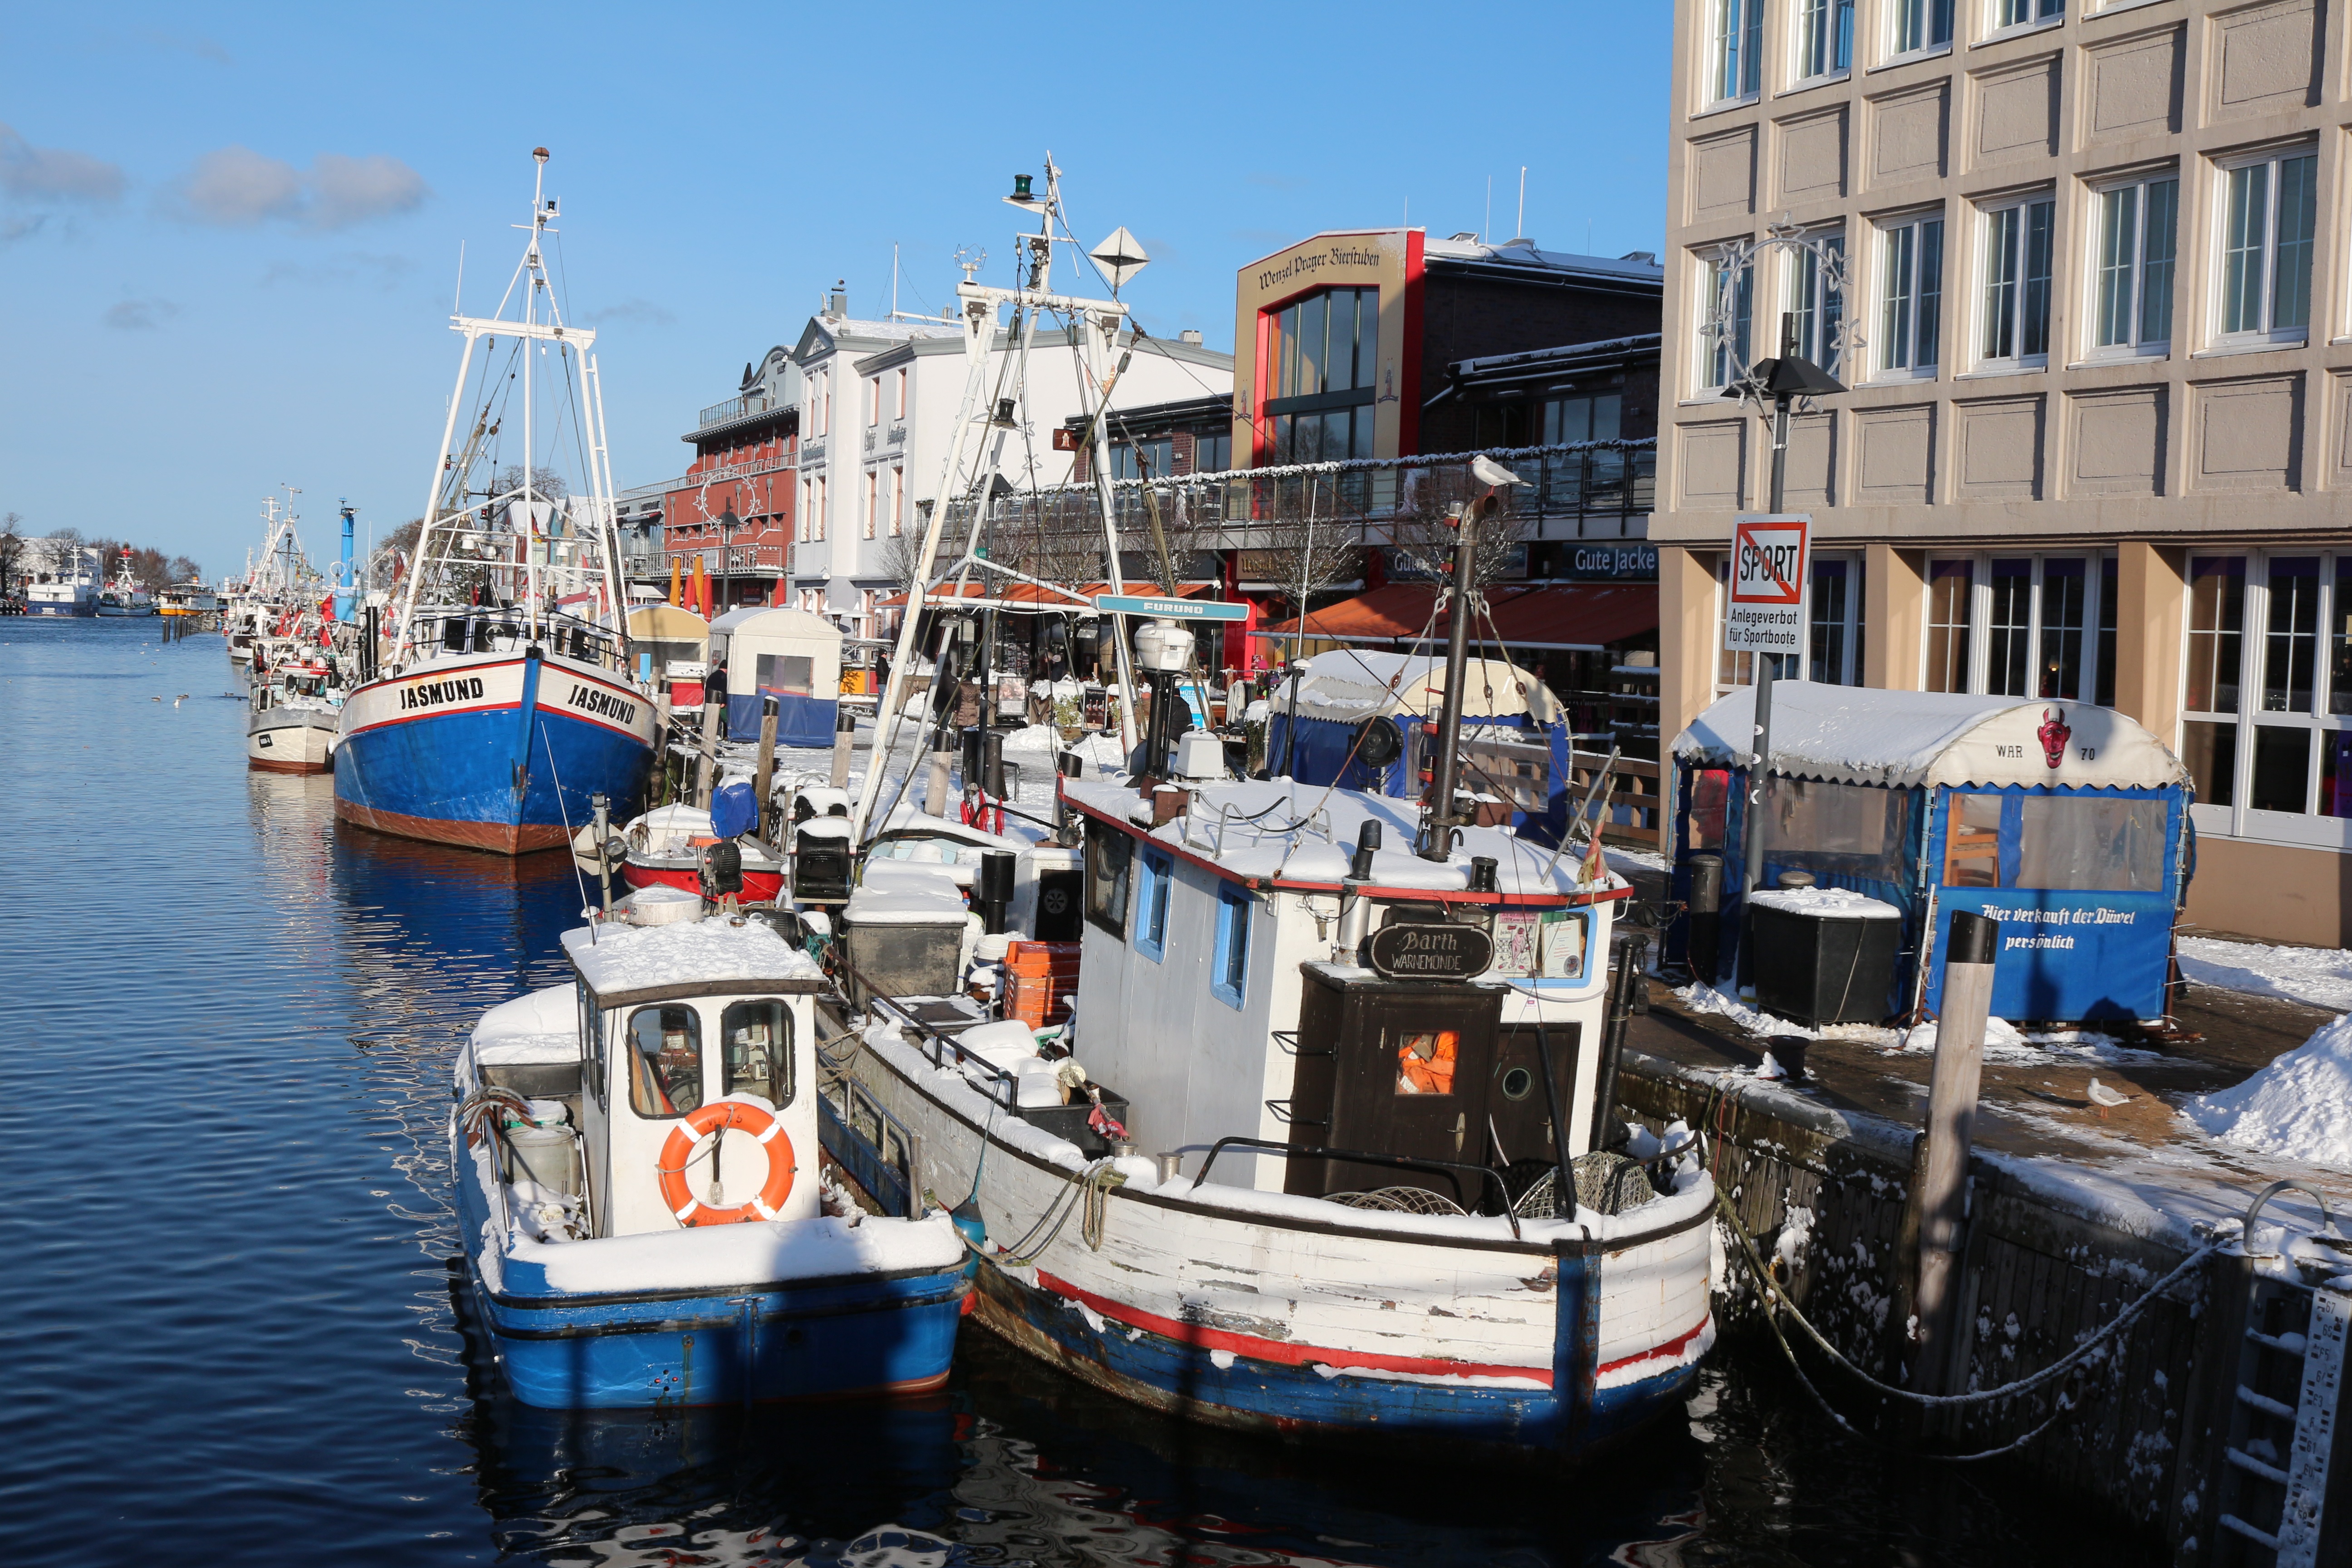
sea, coast, water, dock, boat, canal, ship, boot, vehicle, holiday, harbor, port, tourism, waterway, ferry, holidays, infrastructure, channel, watercraft, rostock, mecklenburg, hanseatic city, northern germany, fishing vessel, mecklenburg western pomerania